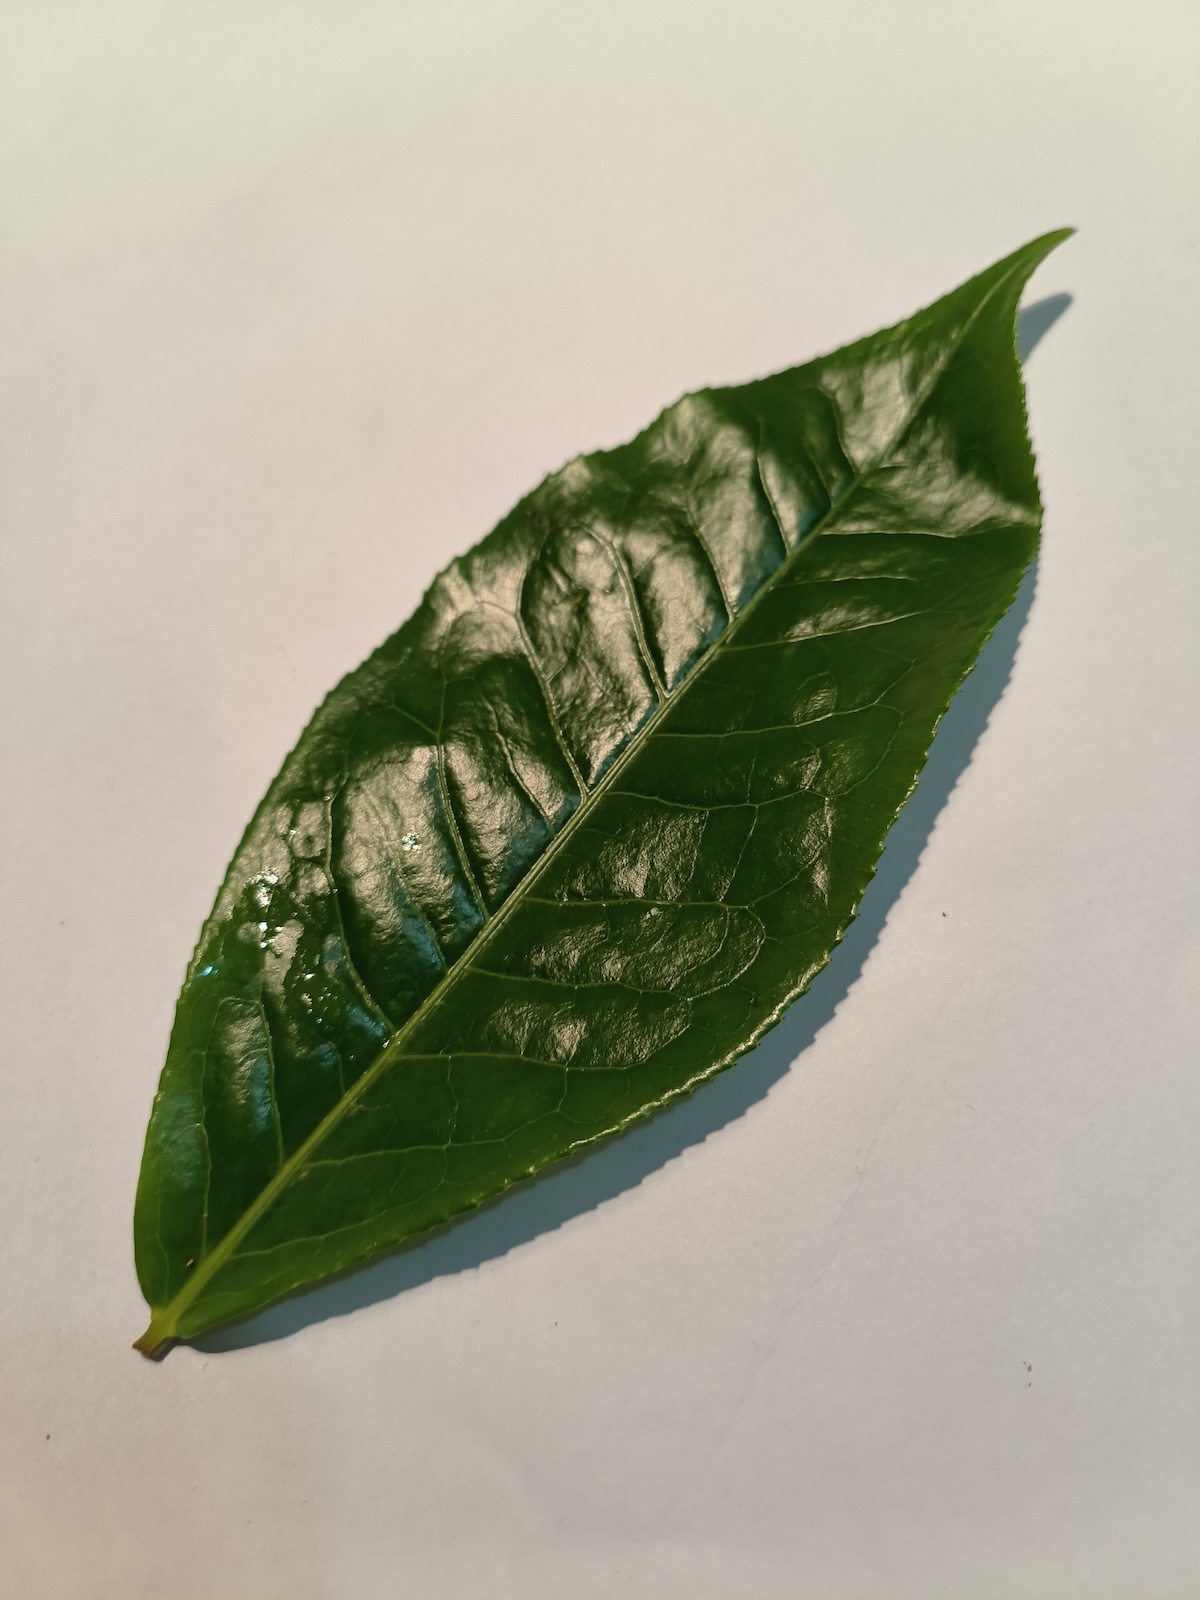
Label: Healthy leaf